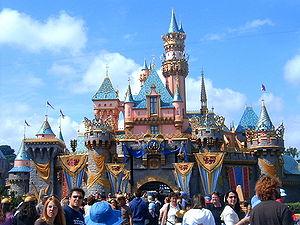
Le Château de la Belle au bois dormant est le château de contes de fées occupant la place centrale de trois parcs à thèmes Disney : Disneyland, Parc Disneyland et Hong Kong Disneyland. Il est situé dans la zone Fantasyland.
La Californie est un État des États-Unis qui fait partie de la région de la Sun Belt dans l’Ouest américain. La Californie est l'État le plus peuplé du pays. Il est situé sur la côte ouest et bordé au sud par le désert de Sonora, à l'est par le Grand Bassin des États-Unis et au nord par les monts Klamath. La façade océanique suit entièrement le relief des chaînes côtières du Pacifique au-delà desquelles s'étend la Vallée Centrale sur les contreforts de la Sierra Nevada.
Walter Elias Disney dit Walt Disney [ˈwɔːlt ˈdɪzni] est un producteur, réalisateur, scénariste et animateur américain, né le 5 décembre 1901 à Chicago et mort le 15 décembre 1966 à Burbank. Il est l'un des pionniers de l'animation et est une icône du XXᵉ siècle.
Ceci est une chronologie des parcs de loisirs, c'est-à-dire des événements liés aux parcs de loisirs dans le monde.
Disneyland, ou officiellement Disneyland Park, est un parc à thèmes situé dans la ville d'Anaheim, en Californie, aux États-Unis. Il est le seul « royaume enchanté » conçu et vu par Walt Disney et a été inauguré le 17 juillet 1955. Il fut construit en un peu plus d'un an par les équipes de Walt Disney Imagineering. Walt Disney dut pour le construire emprunter de l'argent en partie à ABC en échange de la production de la fameuse série Disneyland nommée par la suite Wonderful World of Walt Disney.
Happiest Homecoming on Earth et Happiest Celebration on Earth sont les noms de la cérémonie organisée par la filiale Walt Disney Parks and Resorts de la Walt Disney Company en l'honneur du 50ᵉ anniversaire de Disneyland. Cette cérémonie a duré 18 mois du 5 mai 2005 au 30 septembre 2006 et s'est déroulée dans l'ensemble des complexes et parcs Disney.
L'économie de la Californie représente 14,5 % du PIB des États-Unis en 2018, niveau qui ferait de cet État, s’il était indépendant, la 5ᵉ puissance économique mondiale.
La noblesse d'un pays, ou d'une province de ce pays, désigne la minorité dominante et le statut d'un ensemble de familles détenant, le plus souvent héréditairement, des fonctions d'autorité militaire, politique, civile ou religieuse plus ou moins étendues, dans le cadre de charges, d'emplois publics dits alors emplois nobles, ou de sacerdoces réservés. Lorsque ces fonctions sont religieuses, comme chez les lévites ou les brahmanes, on ne parle pas de noblesse, mais de caste sacerdotale.
Christopher Lovelock, né le 12 juillet 1940 et mort le 24 février 2008, est un professeur britannique de marketing management à l'Université de Yale, spécialiste des services.
En économie, un service est une prestation qui consiste en « la mise à disposition d'une capacité technique ou intellectuelle » ou en « la fourniture d'un travail directement utile pour l'usager, sans transformation de matière ». Les services correspondent au secteur tertiaire.